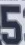
Number: 5